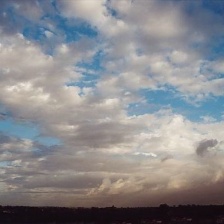
Cloud type: Stratocumulus